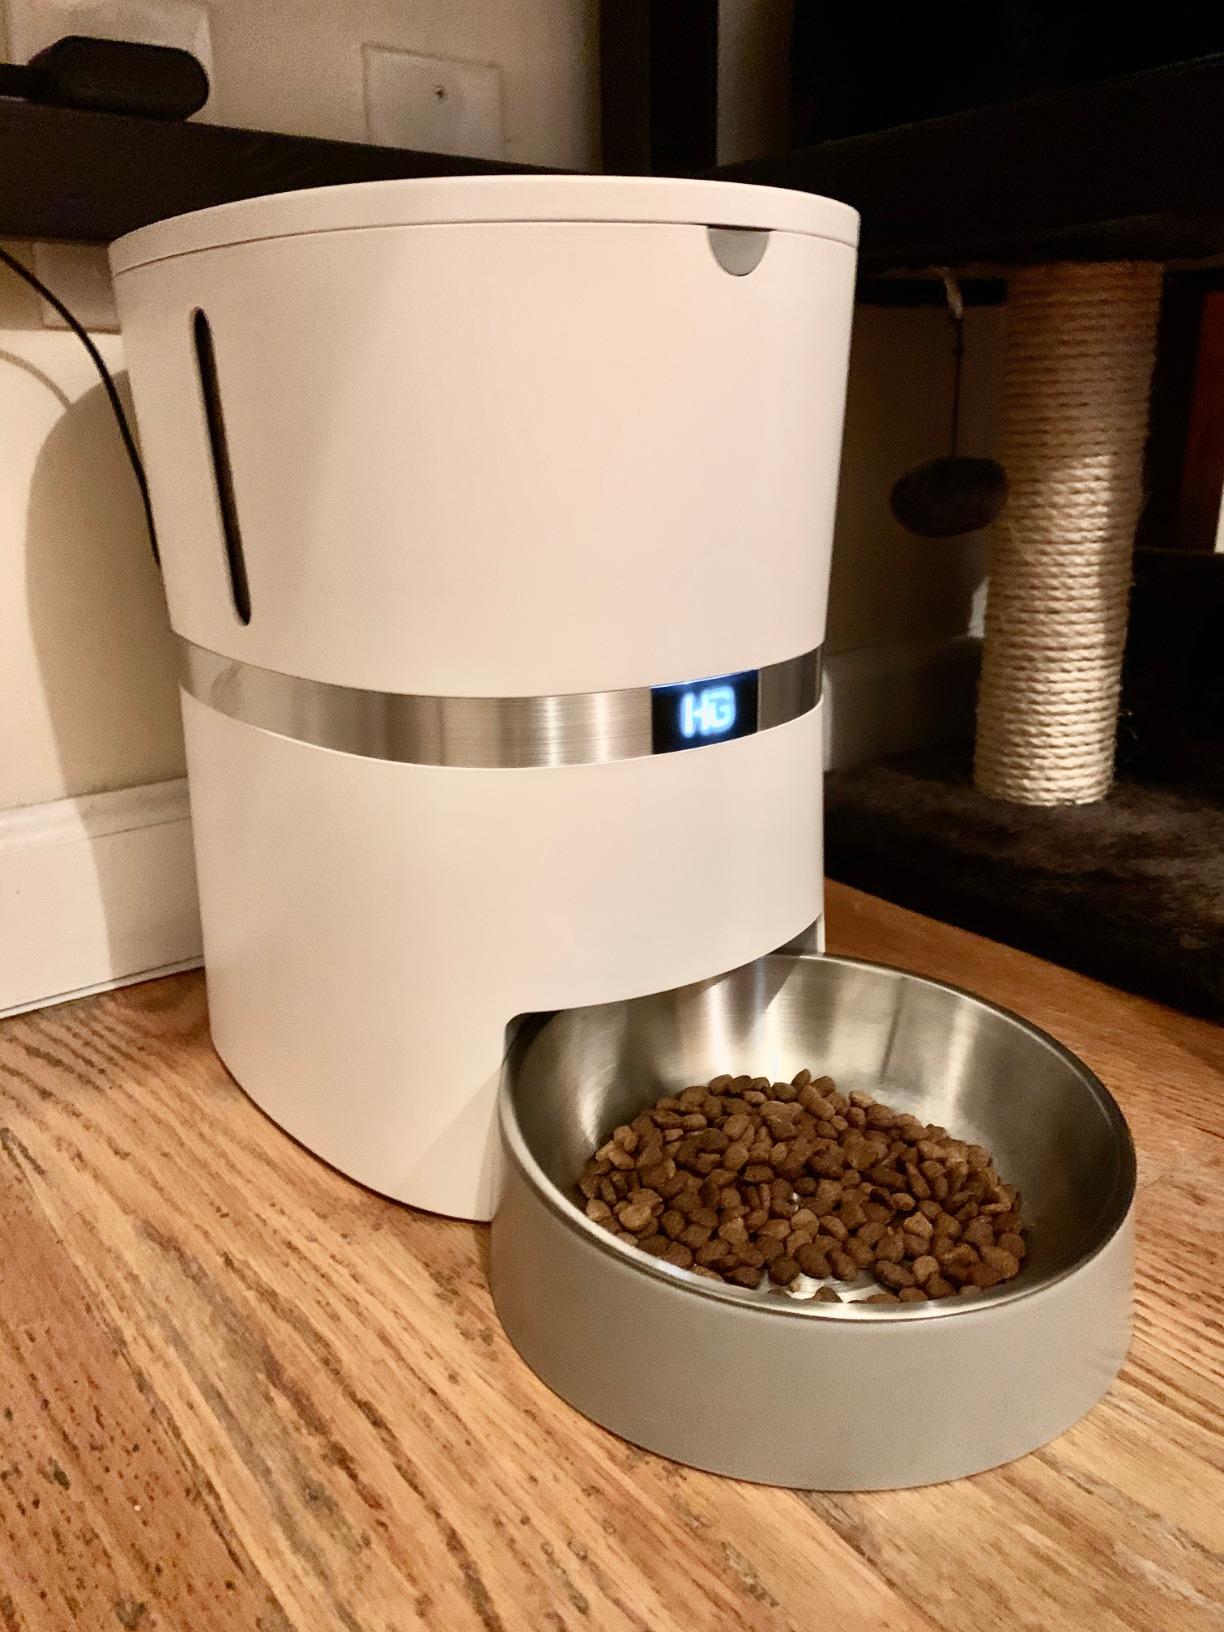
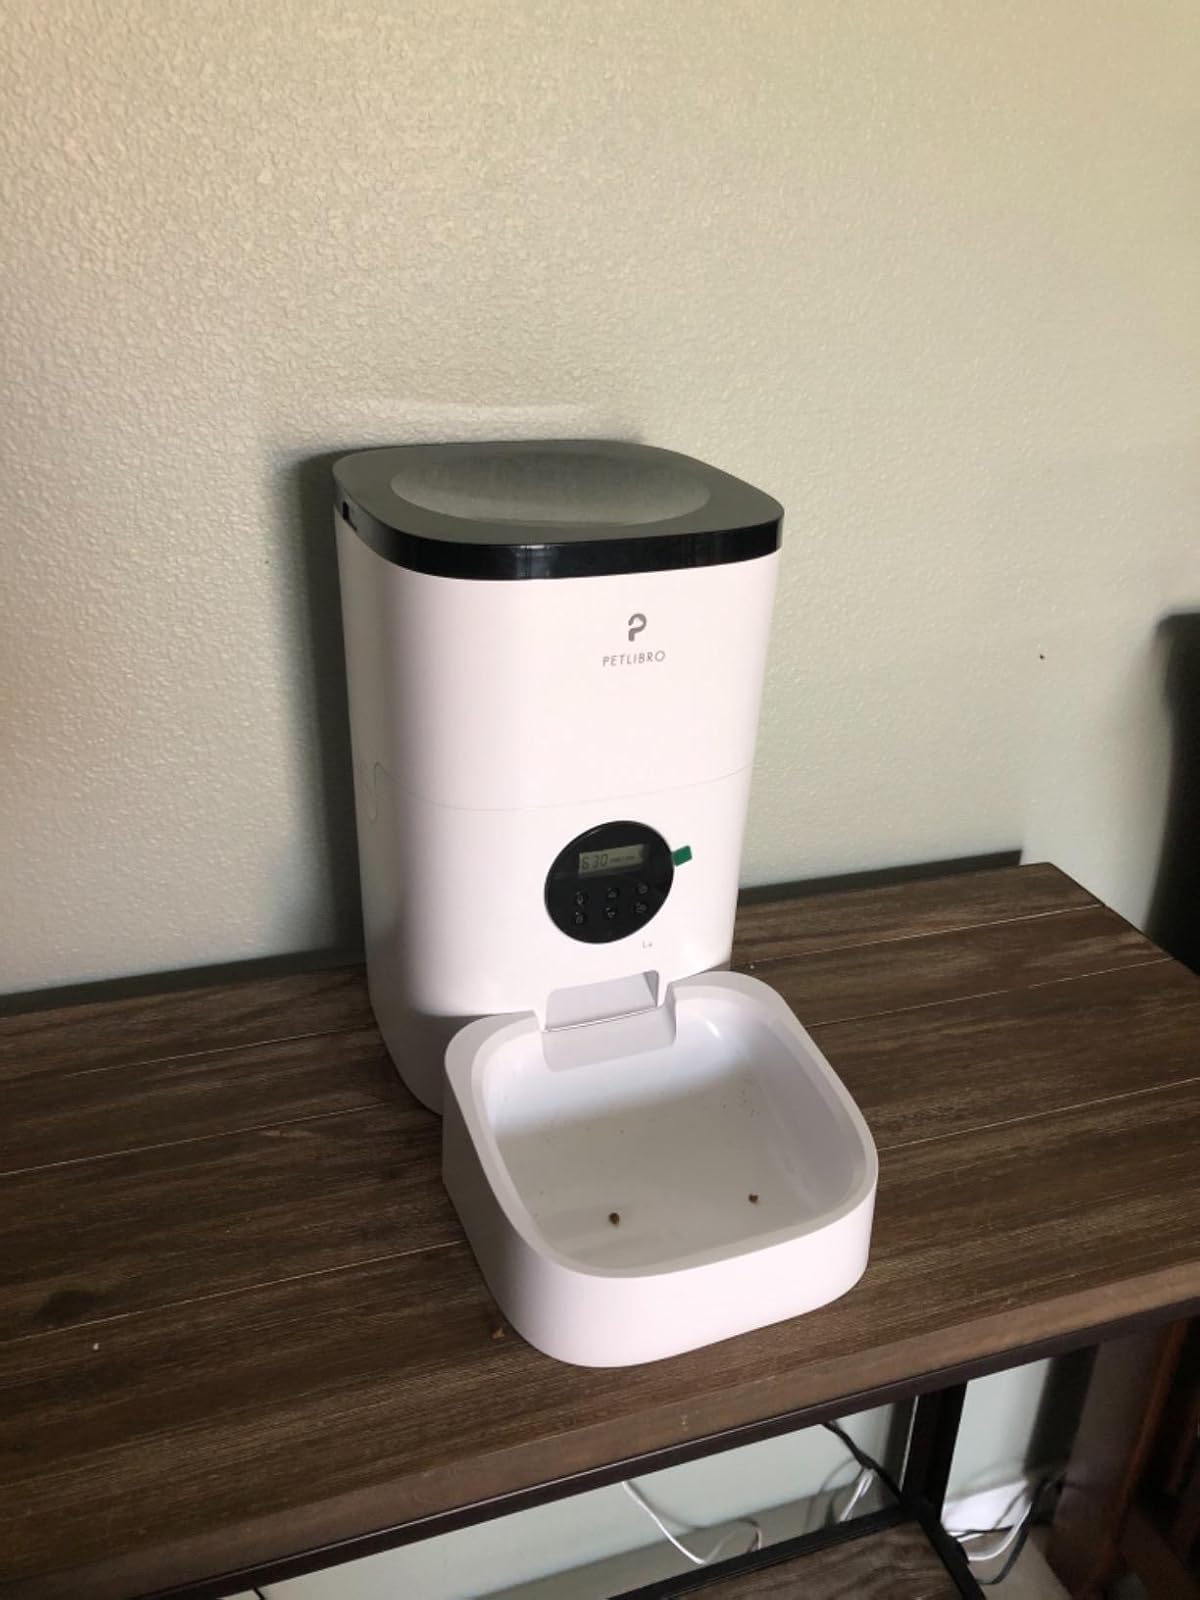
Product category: items_feeder
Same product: no